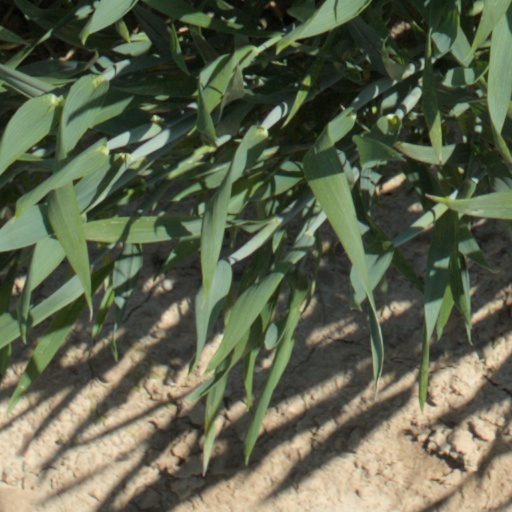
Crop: wheat